American Airlines Flight 320

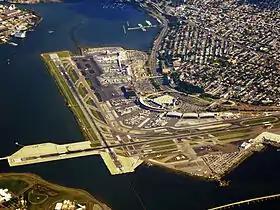
Aerial photograph of an airport

The altimeters used in the aircraft were an early focus of the investigation. The models that Lockheed had used in its Electra turboprops were a different style than what had been used in older piston-type aircraft. The older style used three hands of different lengths to indicate the aircraft's altitude, but the new design combined a single needle with graduations indicating tens of feet, larger graduations with numbers showing hundreds of feet, and a rectangular display with numbers printed on a rotating drum that indicated thousands of feet. The Kollsman Instrument Corporation, which built both the new and old style altimeters, described the new style as a "precision drum altimeter" and said that the design was the result of research performed on behalf of the Air Force to meet the demands of faster flight. The Air Force had reported multiple cases where its pilots had misread the older-style altimeters and had misinterpreted their altitude by 10,000 feet. On the other hand, pilots training on aircraft with the new-style altimeters reported several instances where they had misread the altitude, causing them to misjudge the aircraft's altitude by up to 1,000 feet. Because of the confusion between the styles of altimeter, sources said that American Airlines had made plans to install an additional third, three-needle altimeter in the center of the instrument panel while continuing to use the newer style altimeters on the left and right sides of the instrument panel. Pilots for Eastern Airlines who had been flying the Electra had complained about the new style of altimeter, saying that they were not only easy to misread, but they were also slower to show changes of altitude than they were used to with the older style. That airline had installed a third, old-style, altimeter in their cockpits. American Airlines defended the new style altimeter as "a new and far superior altimeter with finer gradations" and denied that it had received complaints from any of its pilots. It acknowledged that it had planned to install a third altimeter in the center of the cockpit, but told the "New York Times" that the third unit was planned to be a new-style model. At the same time, flight crews told the "Chicago Tribune" that the third unit was going to be an old-style altimeter. At the time of the accident, the aircraft in Flight 320 still only had the two new-style altimeters.